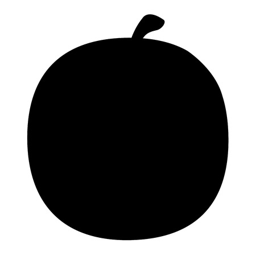
isolated silhouette of an apple